Sporting CP

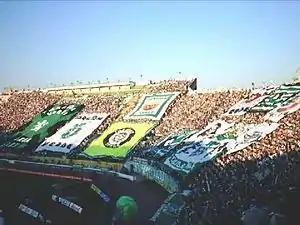
Sporting CP supporters at the old José Alvalade Stadium (1956–2003).

For the 2022–2026 quadrennium, Frederico Varandas' administration started works of building renovation and modernization of the club's facilities. In December 2023, Sporting and its SAD had gone ahead with a financial restructuring started in 2019 on the grounds of earlier agreements with creditors jump-started by Bruno de Carvalho which included the renegotiation of bank debt, "extinguishing the debt originally belonging to Novo Banco (with outstanding capital of 35,403,508.62 euros), with the exception of finance leases", the company announced in a statement sent to the Portuguese Securities Market Commission (CMVM). A debt belonging to Millennium BCP was also settled. In addition, Sporting announced it would own 88 per cent of Sporting SAD from 15 February 2024 onwards, instead of the 83.90% it owned at the time. With the completion of the restructuring, the club said it intended to start a new strategic financial planning and secure the entry of a minority investor in its Futebol, SAD.